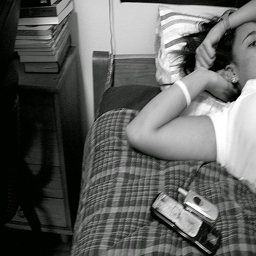
Black and white photograph of a woman laying on a bed.
A woman laying on the bed with a couple of phones next to her.
A woman lying on a bed with her phone next to her.
A woman laying on top of a bed next to a smart phone.
A girl lays on her bed with cell phone sitting next to her.